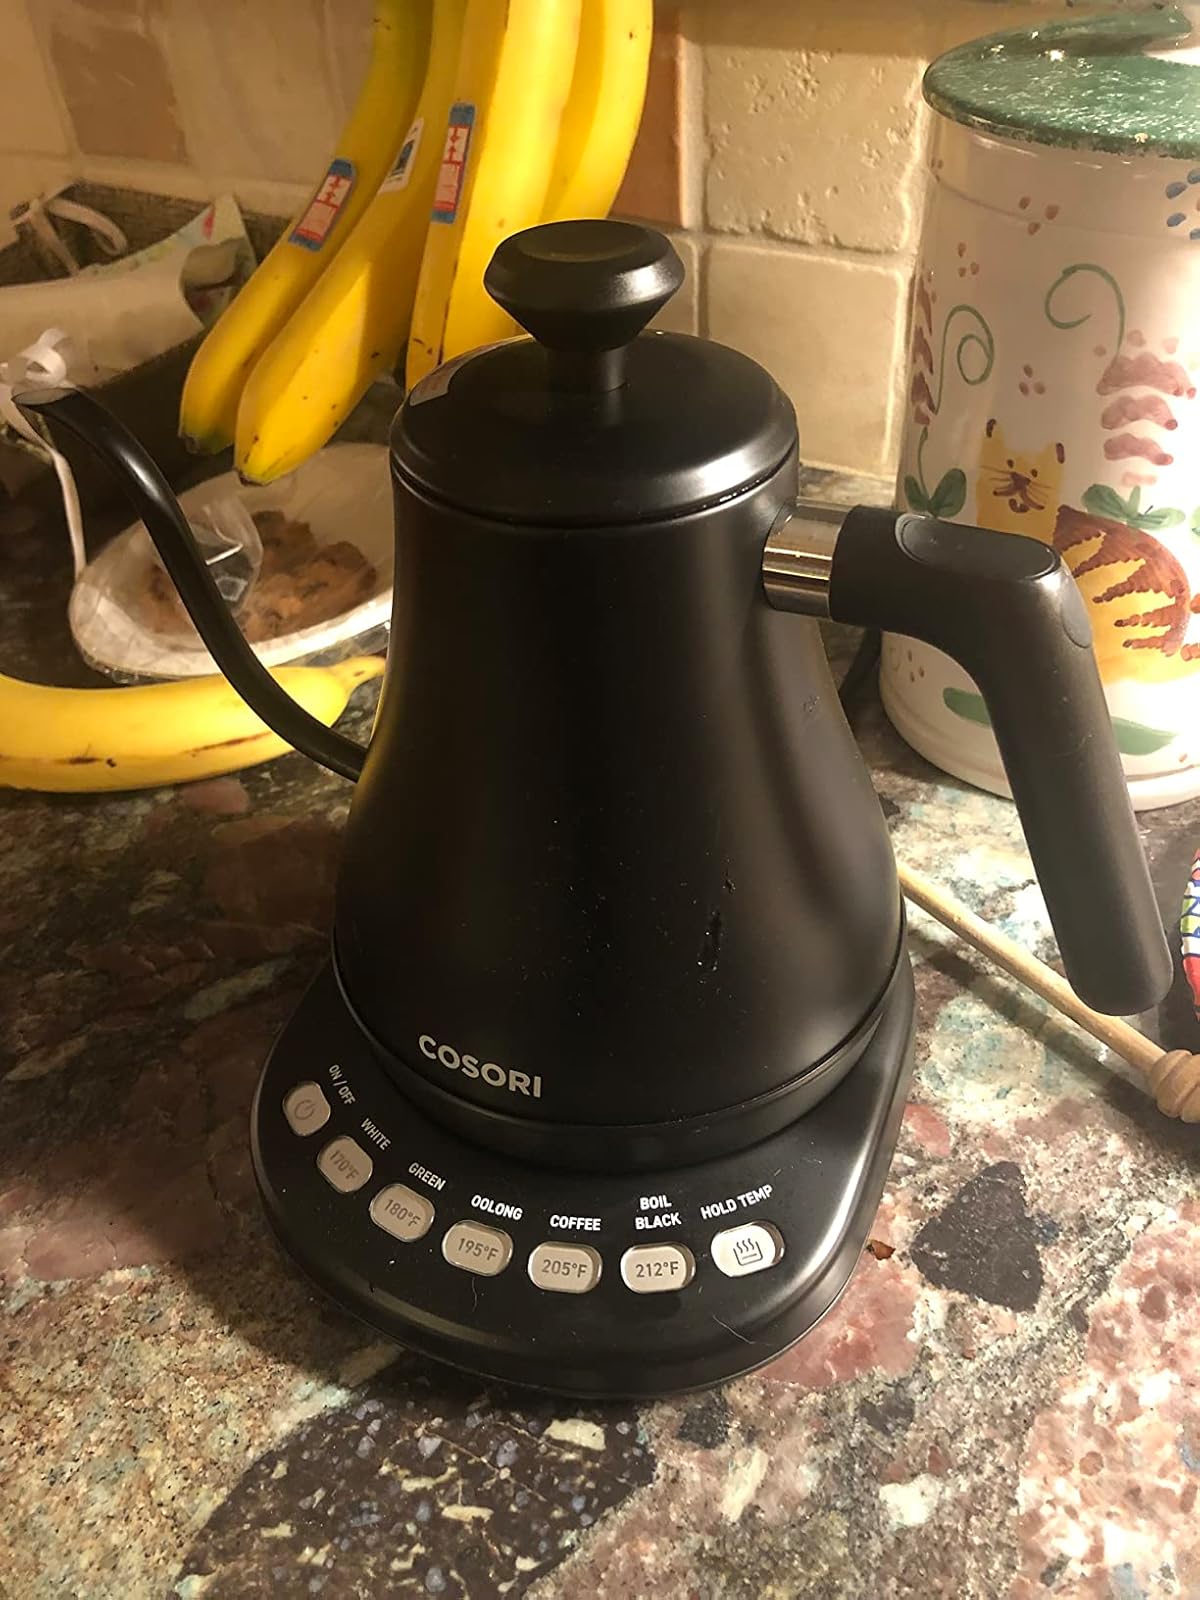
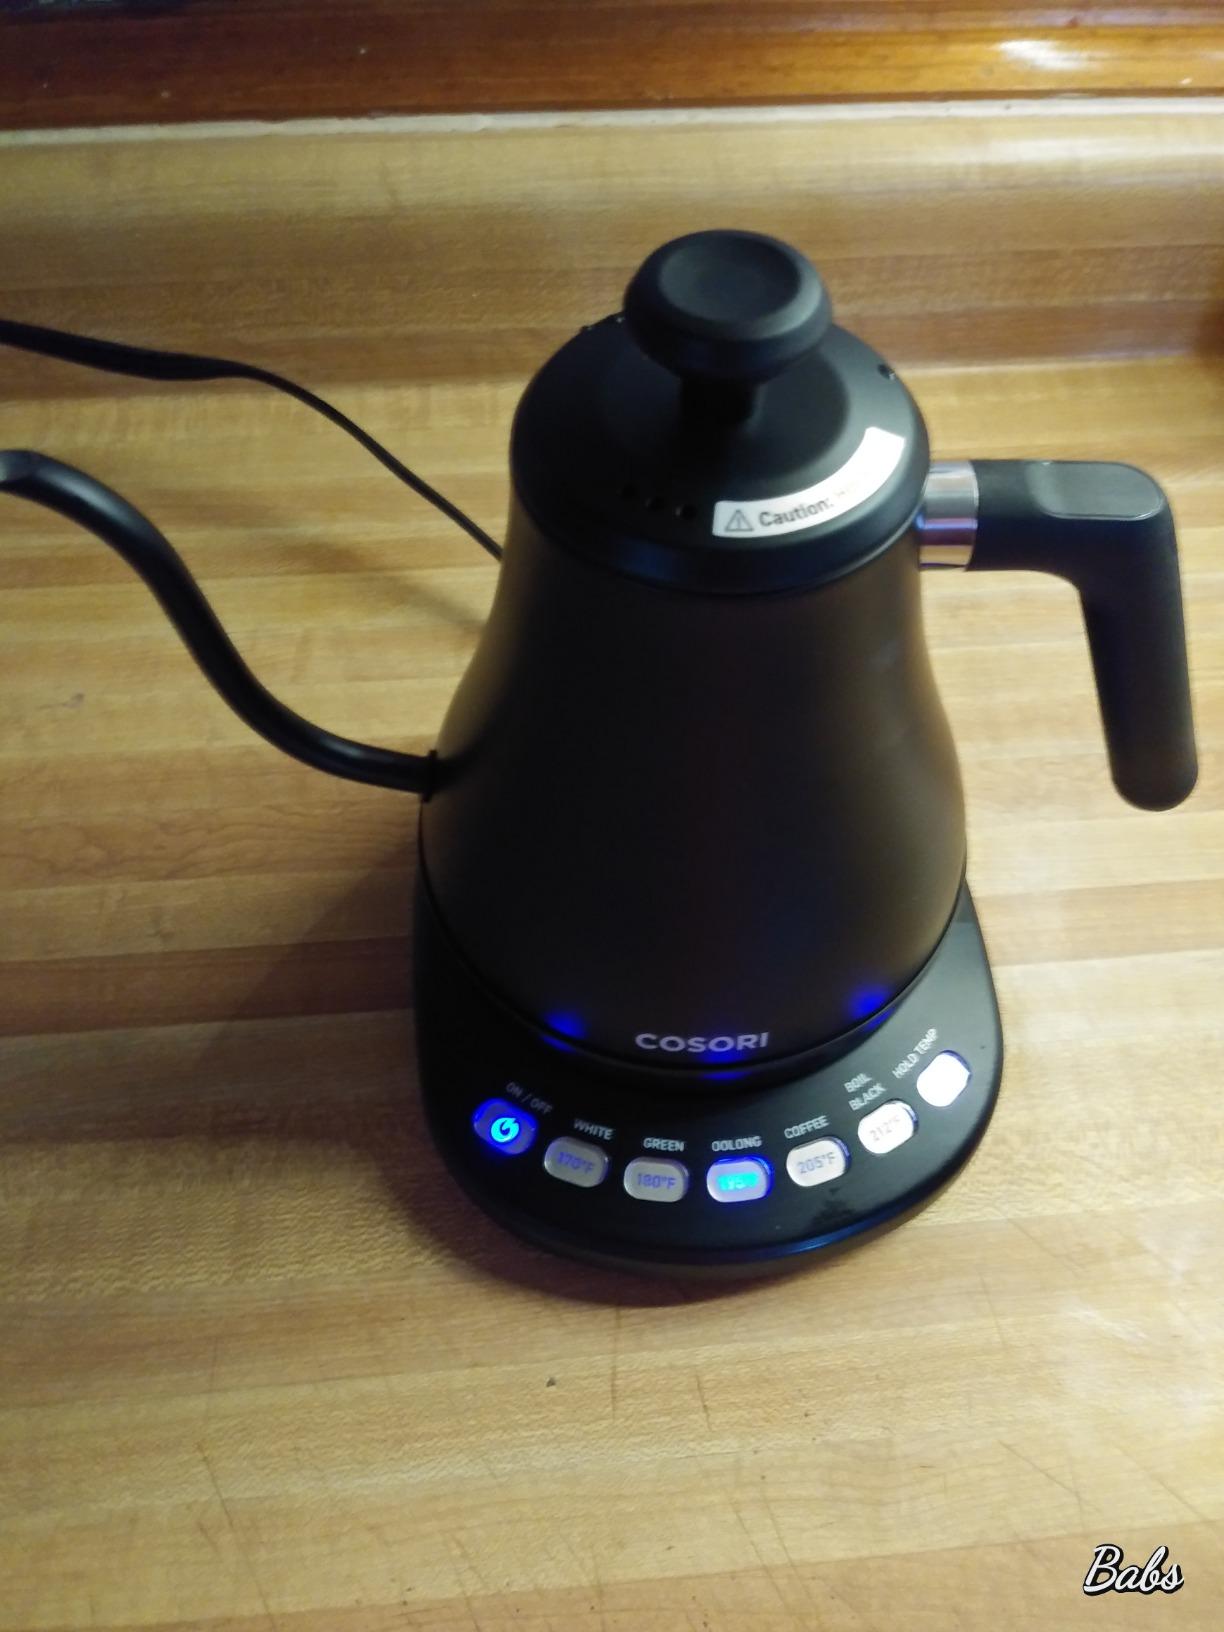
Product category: items_kettle
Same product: yes